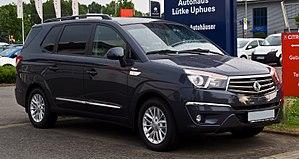
Le SsangYong Rodius est un monospace produit par le constructeur automobile coréen SsangYong depuis 2005.